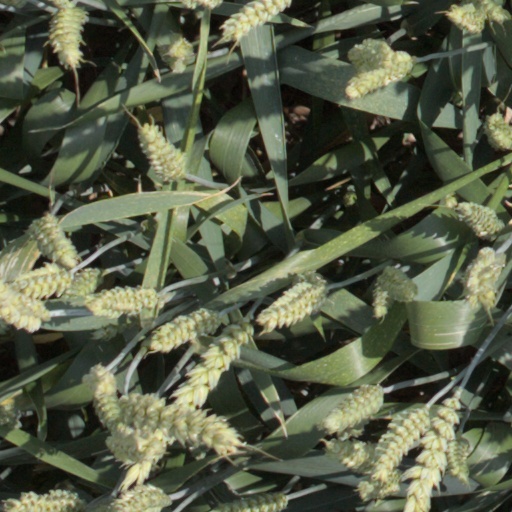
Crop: wheat